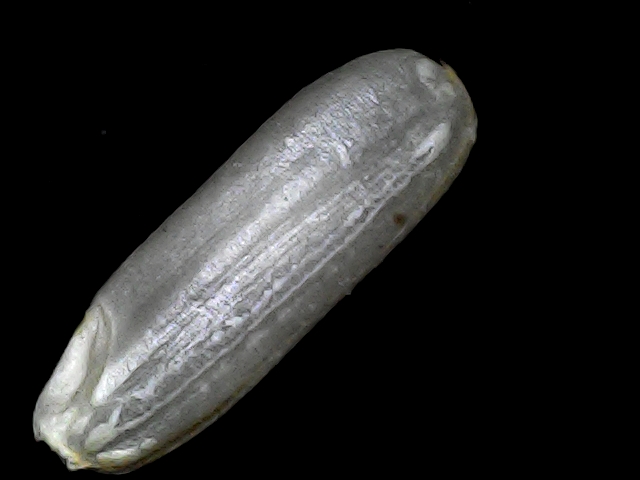
Rice variety: BD30